Yellow Emperor

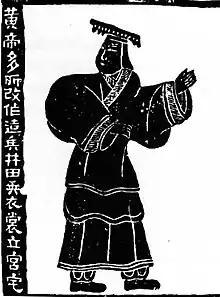
The Yellow Emperor as depicted in a tomb from the mid 2nd century AD. The inscription reads: "The Yellow Emperor created and changed a great many things; he invented weapons and the well-field system; he devised upper and lower garments, and established palaces and houses."

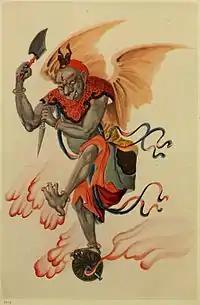
The eagle-faced Thunder God ( "Léishén") in a 1923 drawing, punisher of those who go against the order of Heaven

The Yellow Emperor, also known as the Yellow Thearch, or Huangdi in Chinese, is a mythical Chinese sovereign and culture hero included among the legendary Three Sovereigns and Five Emperors. He is revered as a deity individually or as part of the Five Regions Highest Deities in Chinese folk religion. Regarded as the initiator of Chinese culture, he is traditionally credited with numerous innovations – including the traditional Chinese calendar, Taoism, wooden houses, boats, carts, the compass needle, "the earliest forms of writing", and "cuju", a ball game. Calculated by Jesuit missionaries, as based on various Chinese chronicles, Huangdi's traditional reign dates begin in either 2698 or 2697 BC, spanning one hundred years exactly, later accepted by the twentieth-century promoters of a universal calendar starting with the Yellow Emperor.